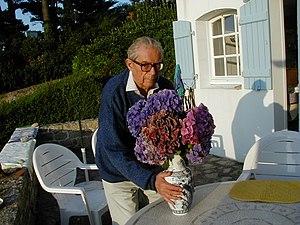
Claude Pascal - Compositeur (1921-2017)
Claude Pascal est un compositeur français né à Paris le 19 février 1921 et mort à Paris le 28 février 2017.